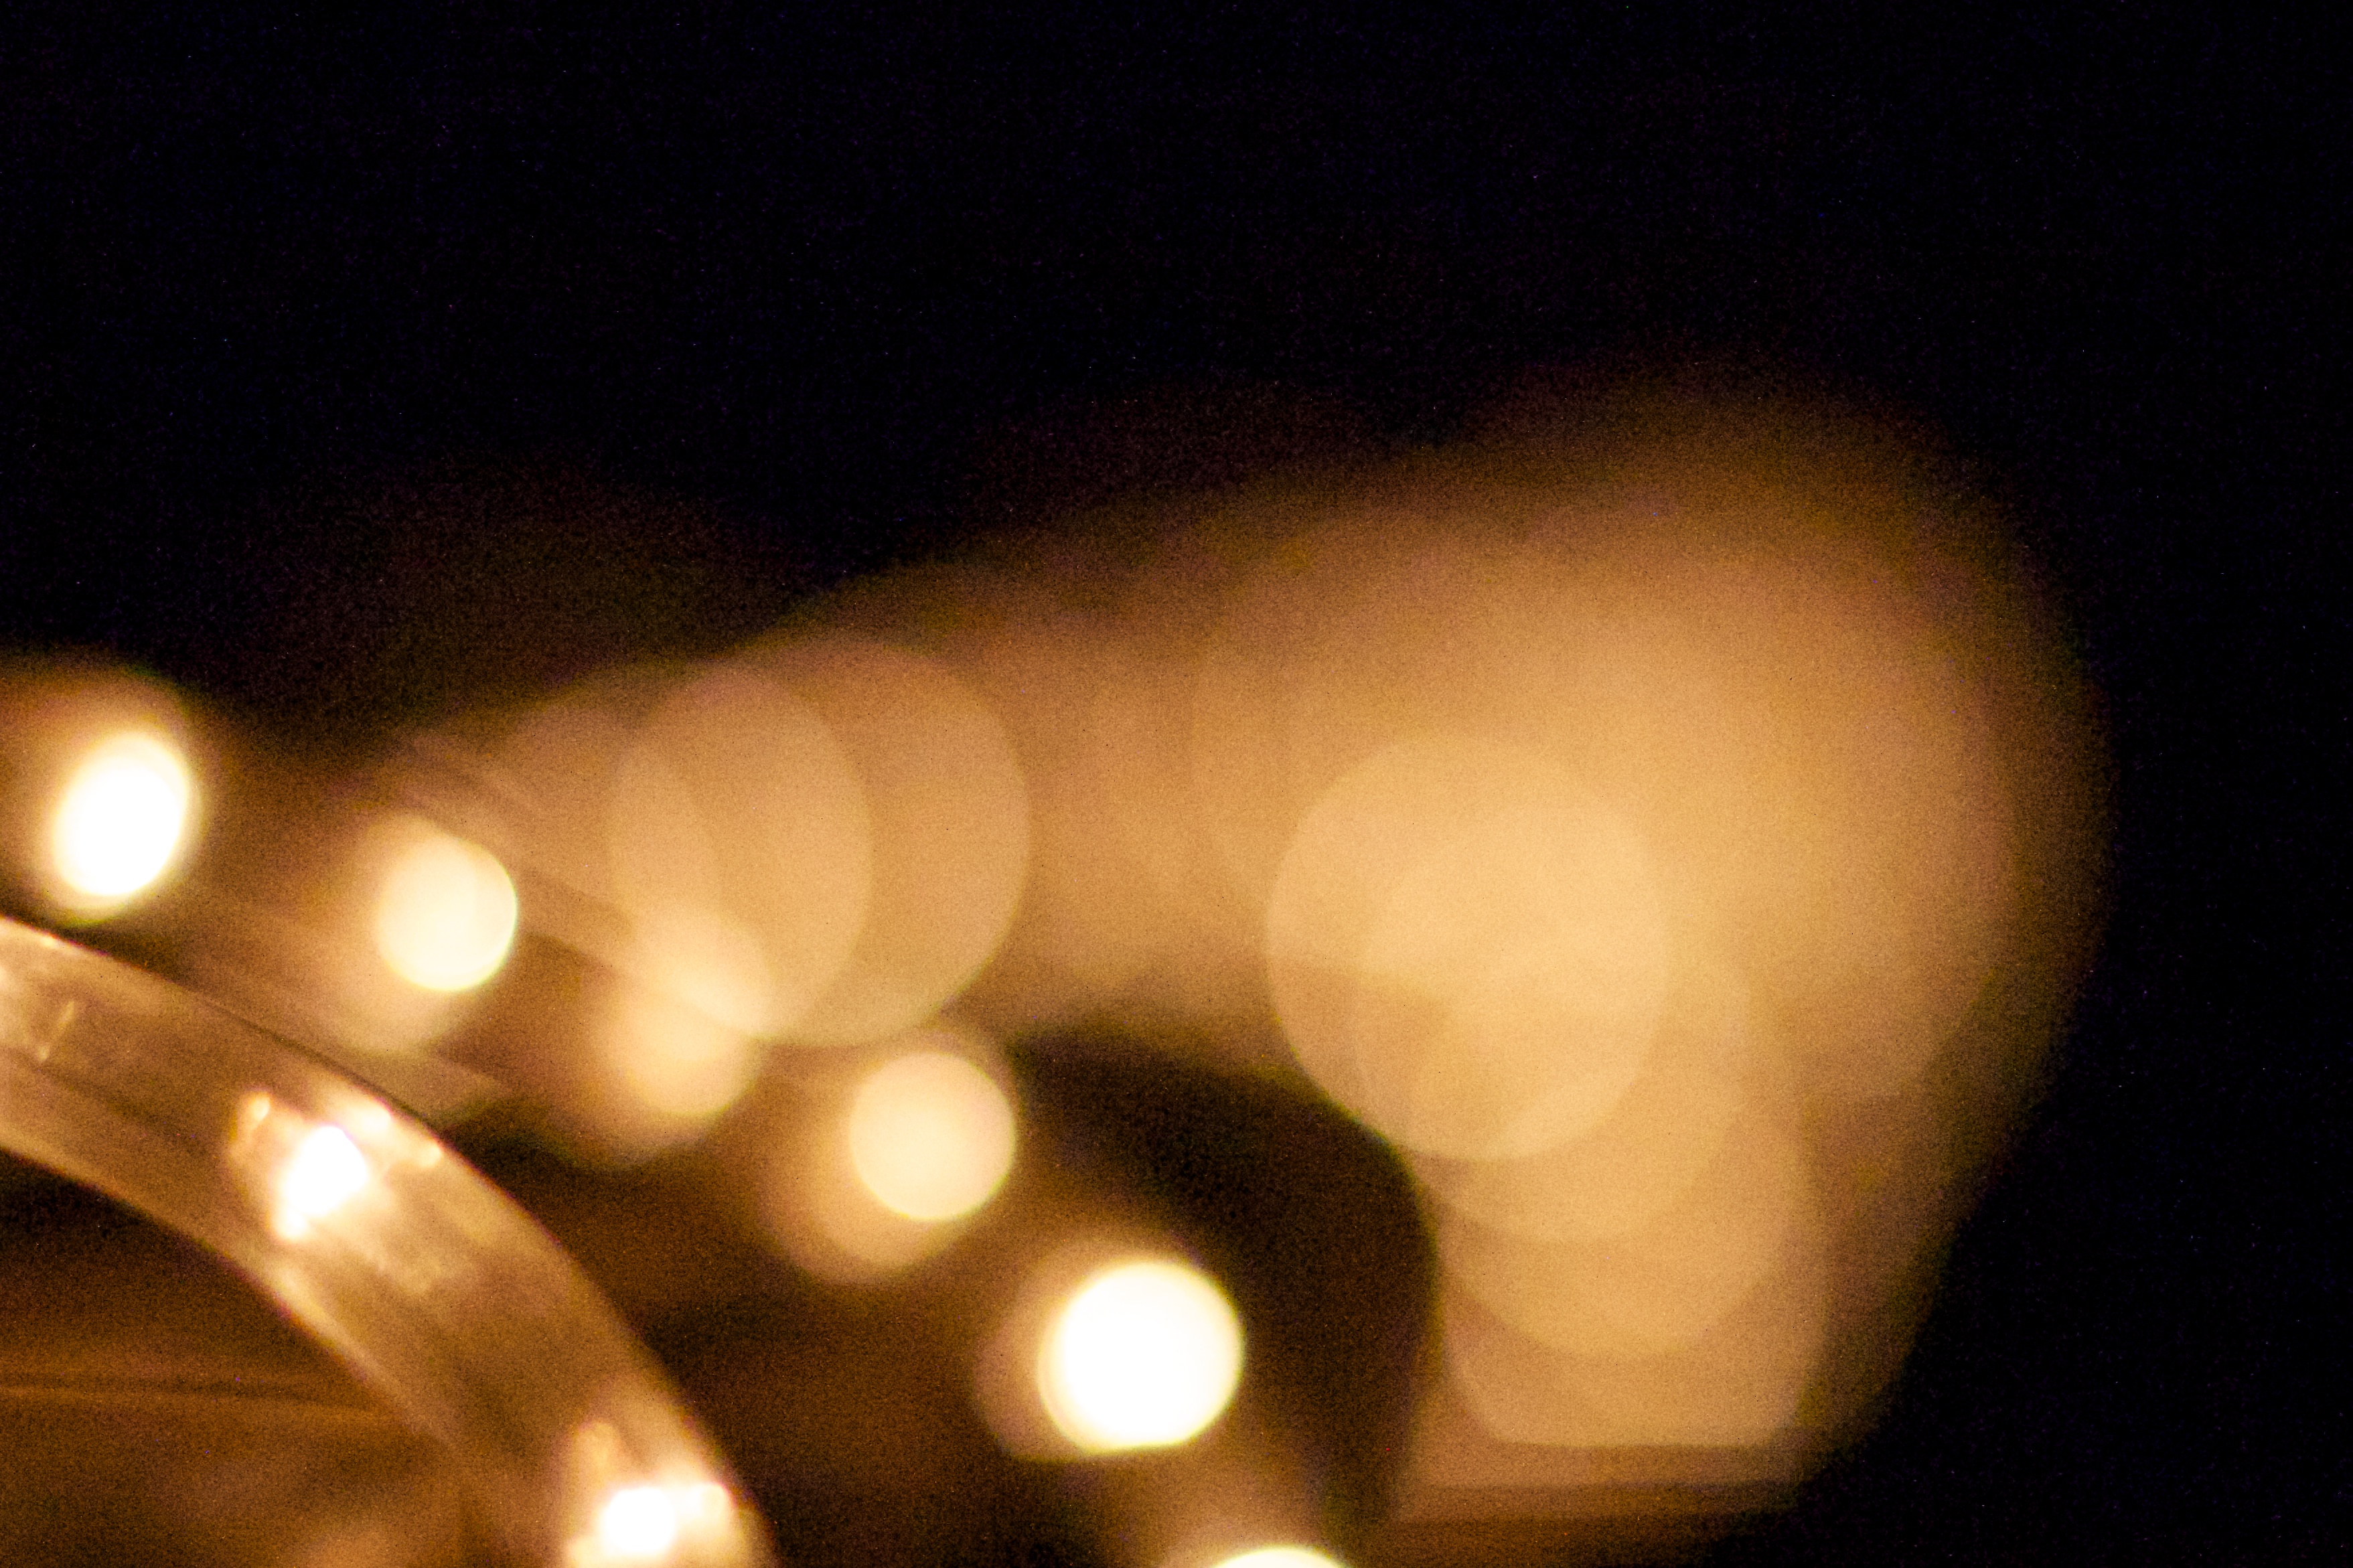
hand, light, bokeh, night, sunlight, darkness, lighting, circle, close up, shape, macro photography